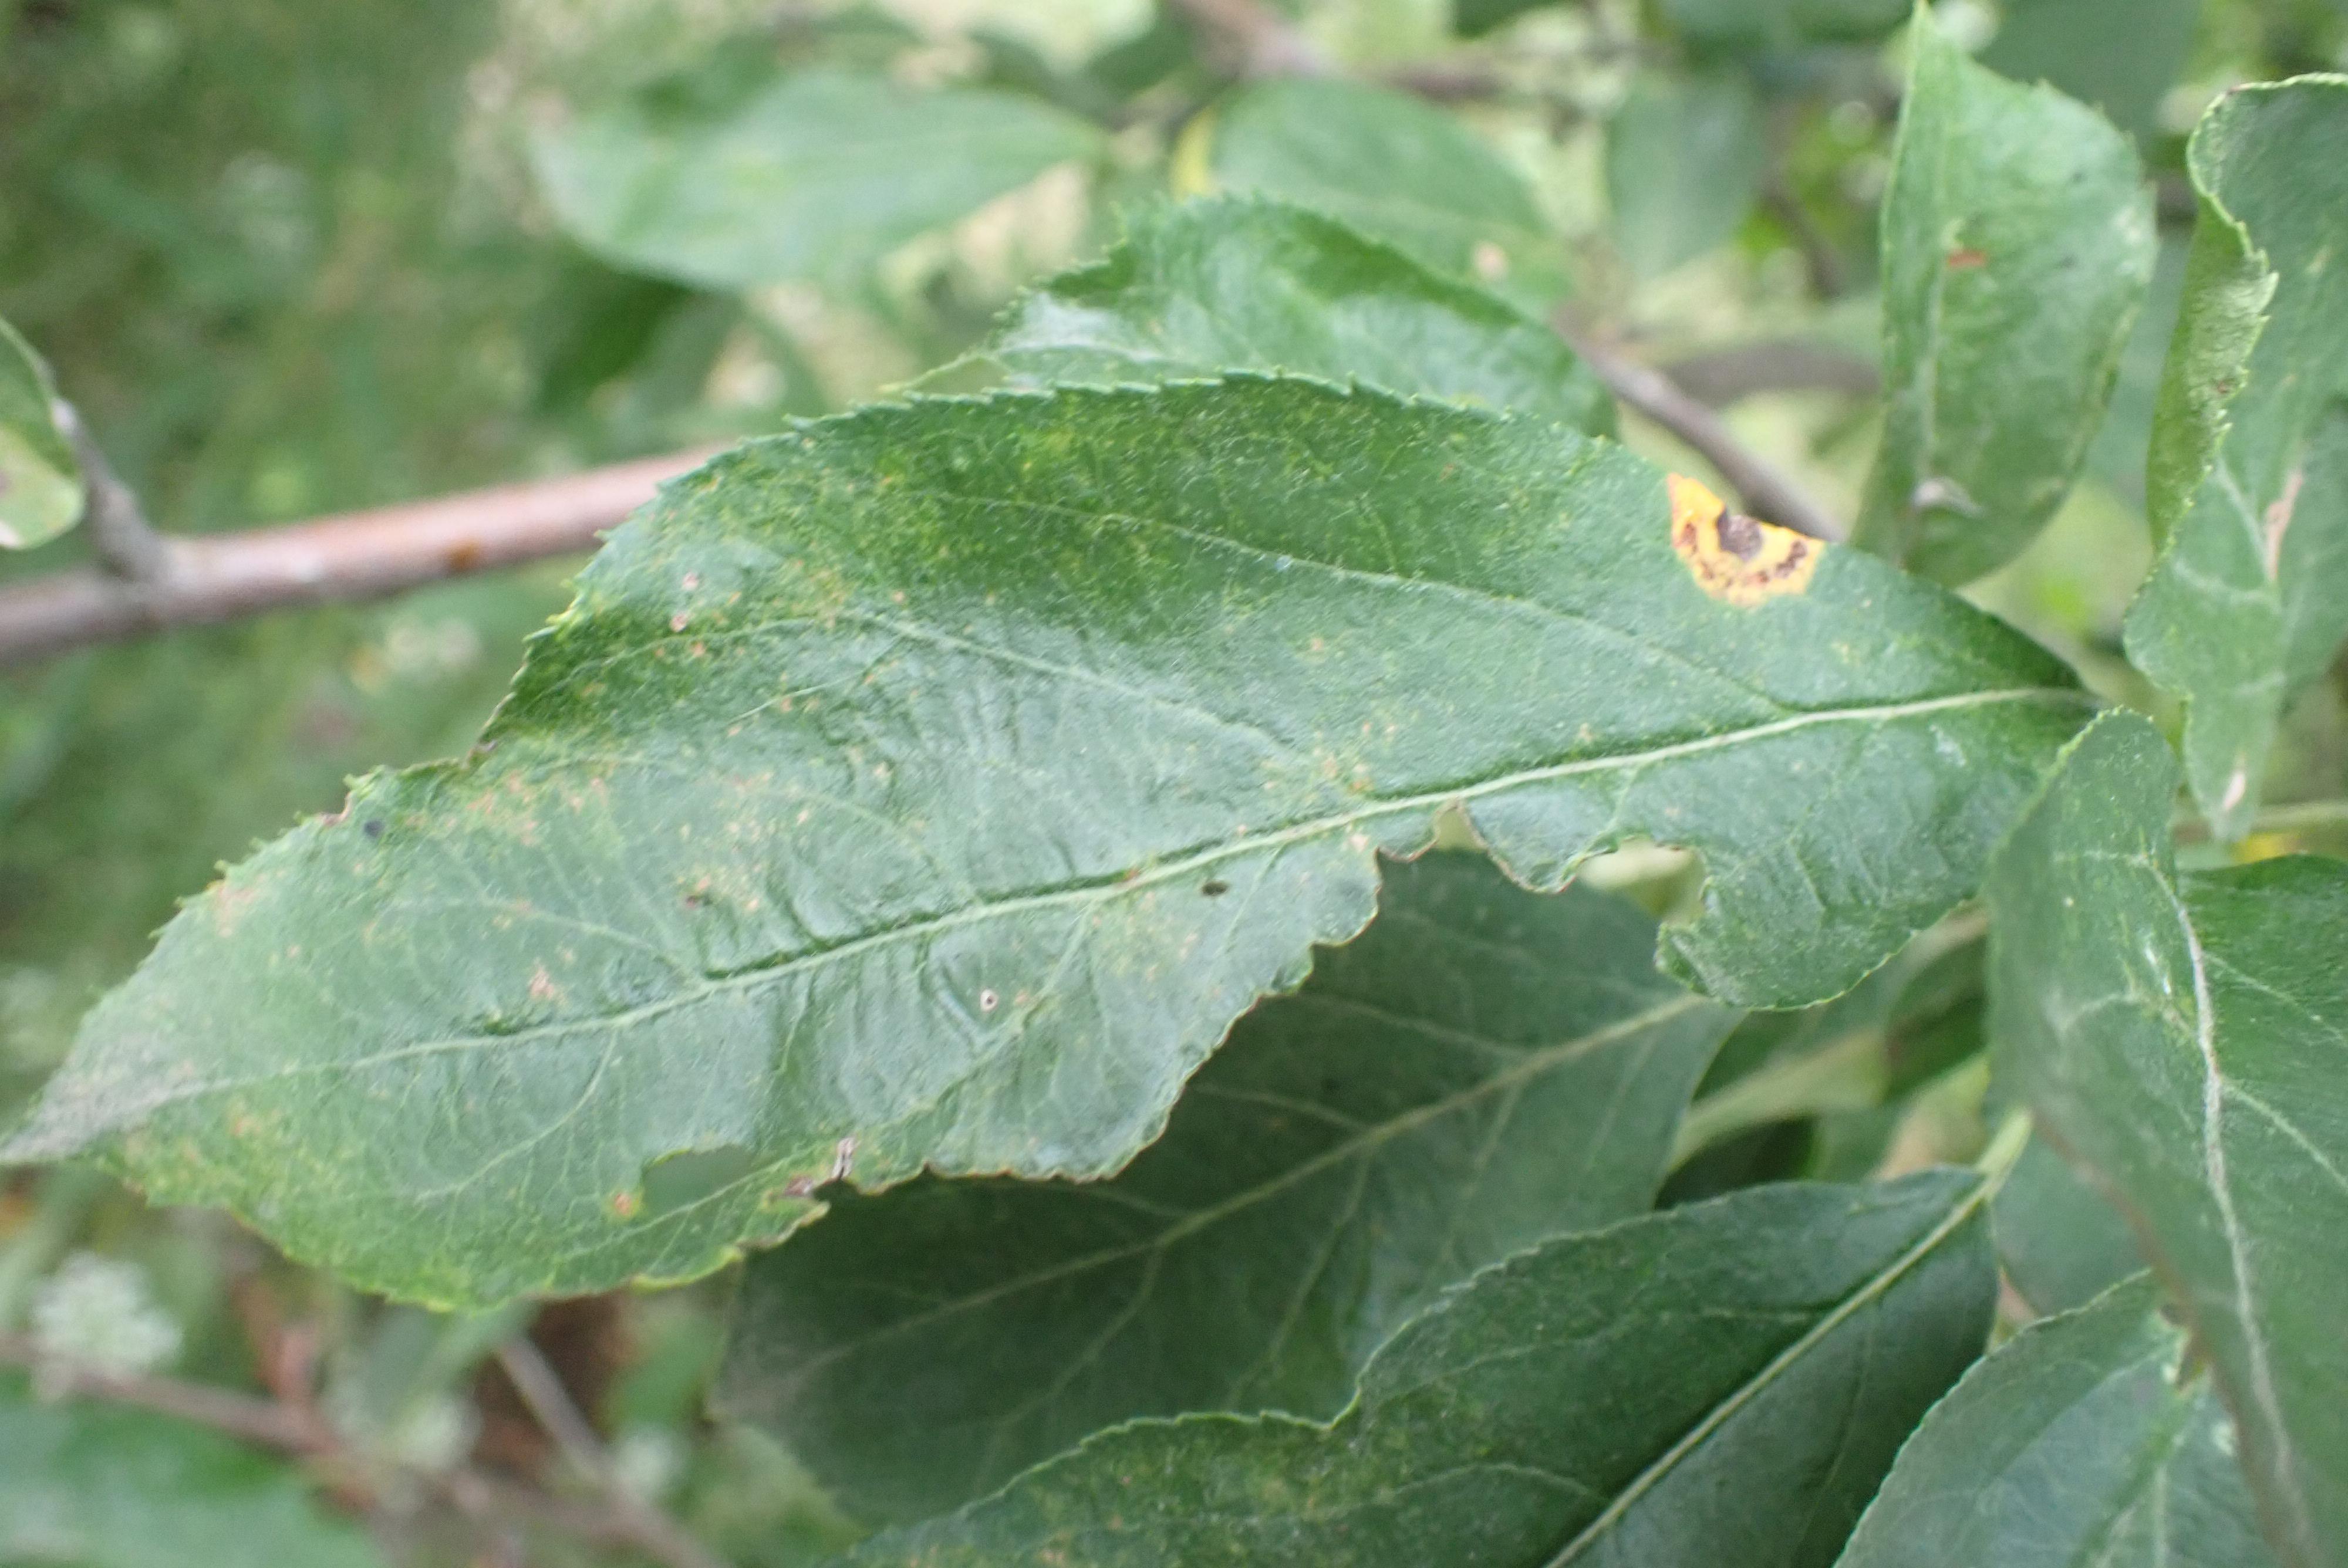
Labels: complex